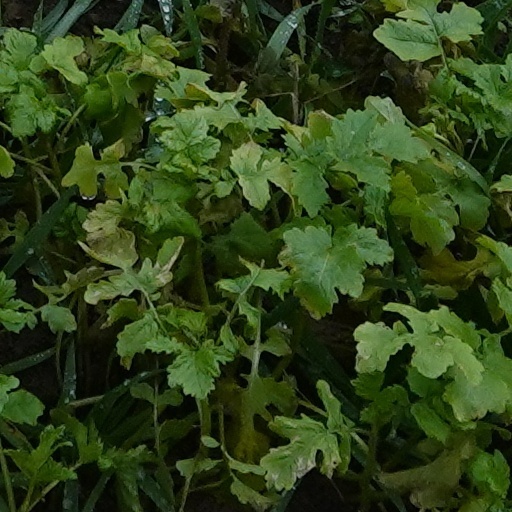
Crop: wheat